Das zerbrochene Ringlein

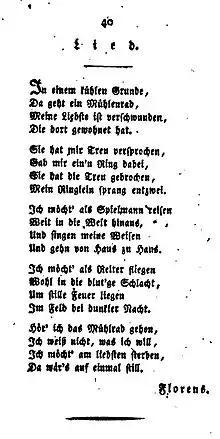

"Das zerbrochene Ringlein" (The broken little ring) is a poem by Joseph von Eichendorff, published under the title "Lied" (lay, or song) in 1813 by Justinus Kerner et al. in the almanac "Deutscher Dichterwald" (German Poets' Forest) under the pseudonym "Florens". The poem appears under Eichendorff's name in his first novel ', written in 1812 and published in 1815. It is also known by its first line, "In einem kühlen Grunde" (In a cool valley).